Musical theatre

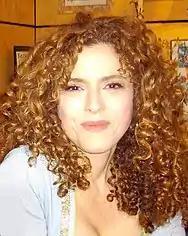
Bernadette Peters (shown in 2008) has starred in five Sondheim musicals

The first project for which Sondheim wrote both music and lyrics was "A Funny Thing Happened on the Way to the Forum" (1962, 964 performances), with a book based on the works of Plautus by Burt Shevelove and Larry Gelbart, starring Zero Mostel. Sondheim moved the musical beyond its concentration on the romantic plots typical of earlier eras; his work tended to be darker, exploring the grittier sides of life both present and past. Other early Sondheim works include "Anyone Can Whistle" (1964, which ran only nine performances, despite having stars Lee Remick and Angela Lansbury), and the successful "Company" (1970), "Follies" (1971) and "A Little Night Music" (1973). Later, Sondheim found inspiration in unlikely sources: the opening of Japan to Western trade for "Pacific Overtures" (1976), a legendary murderous barber seeking revenge in the Industrial Age of London for "Sweeney Todd" (1979), the paintings of Georges Seurat for "Sunday in the Park with George" (1984), fairy tales for "Into the Woods" (1987), and a collection of presidential assassins in "Assassins" (1990).